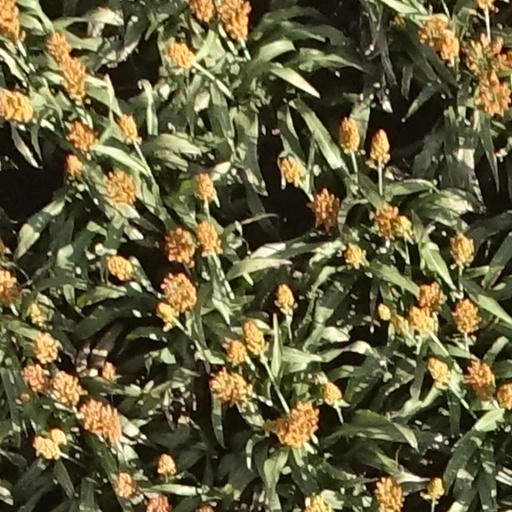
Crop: sorghum